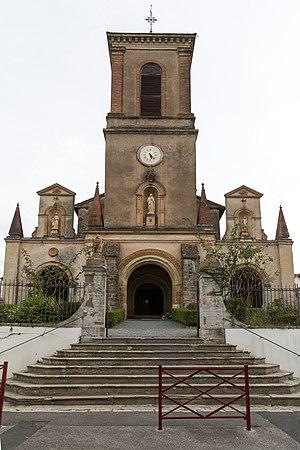
Église Notre-Dame-de-l'Assomption de La Bastide-Clairence
La Bastide-Clairence est une commune française, située dans le département des Pyrénées-Atlantiques en région Nouvelle-Aquitaine.